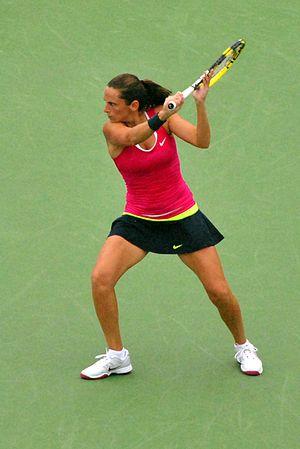
Roberta Vinci, née le 18 février 1983 à Tarente, est une joueuse de tennis professionnelle italienne, professionnelle depuis 1999 sur le circuit WTA.